Gongming Square station

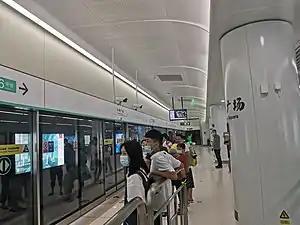

Gongming Square station, is a station on Line 6 of the Shenzhen Metro. It opened on 18 August 2020.